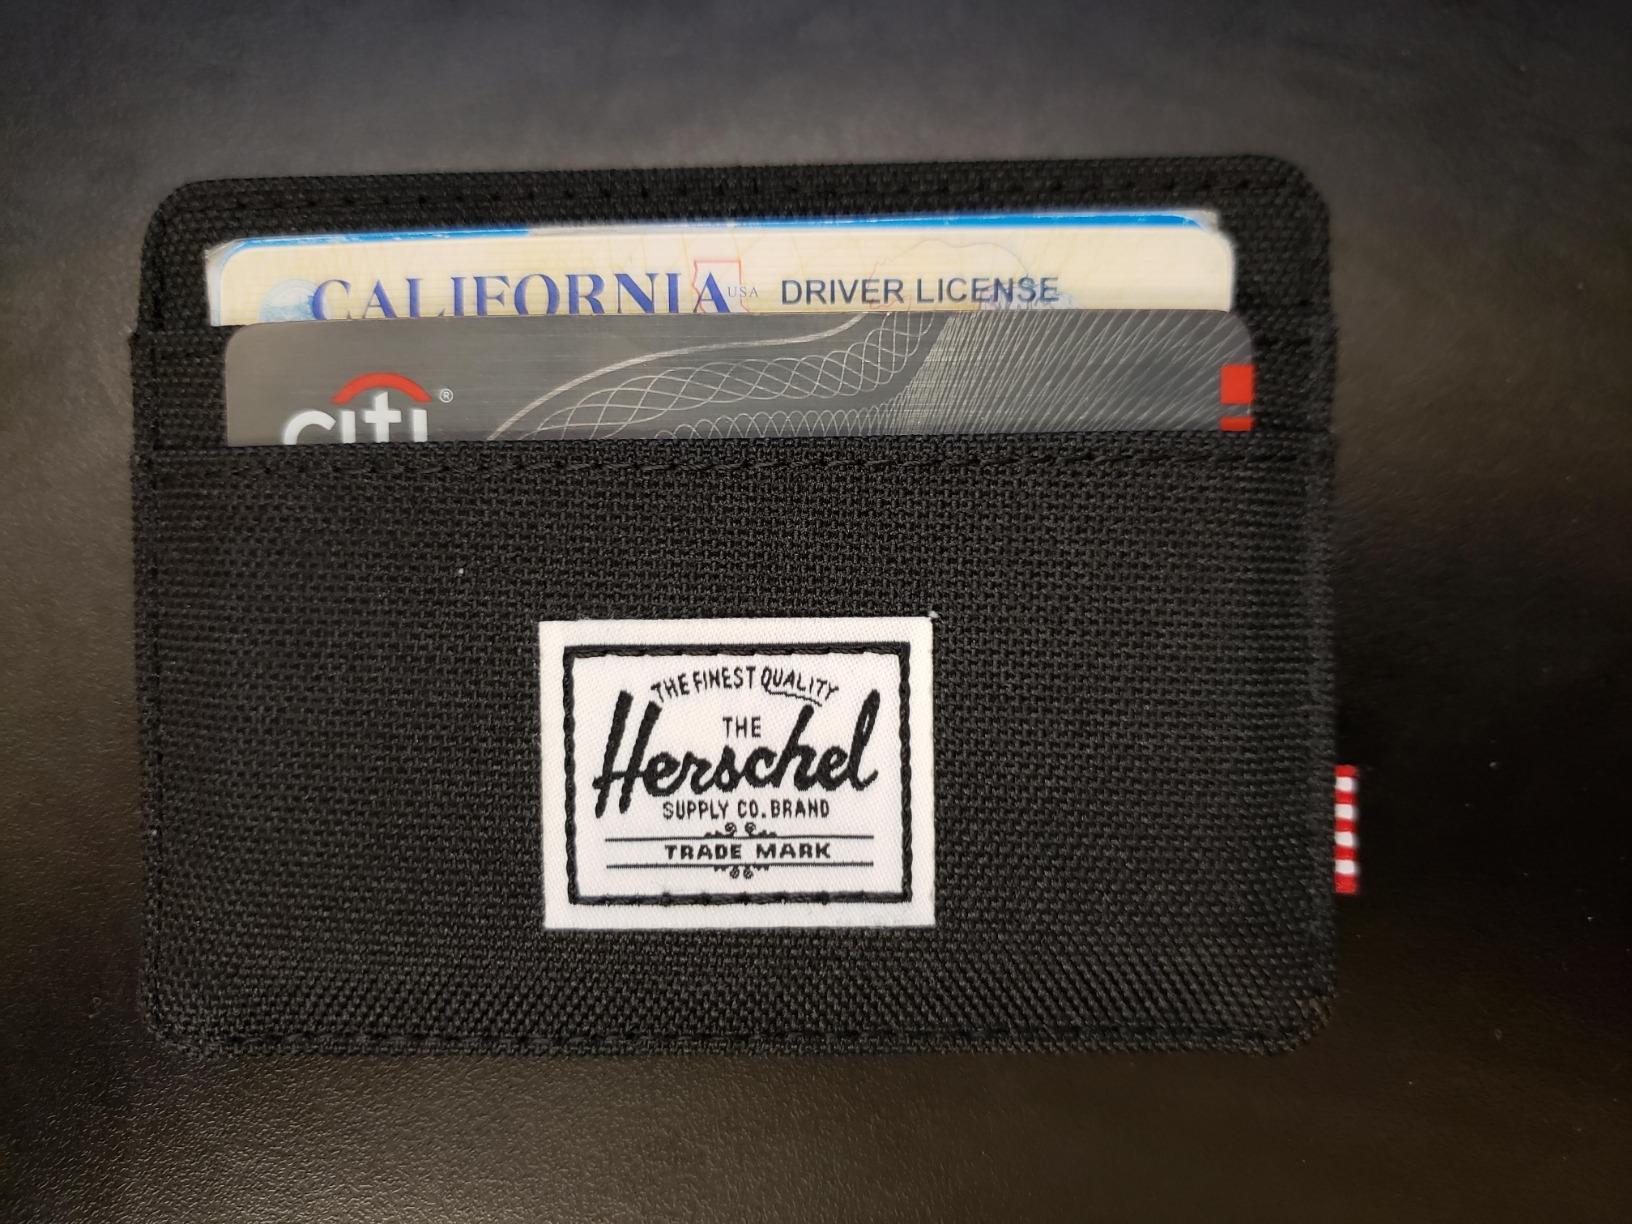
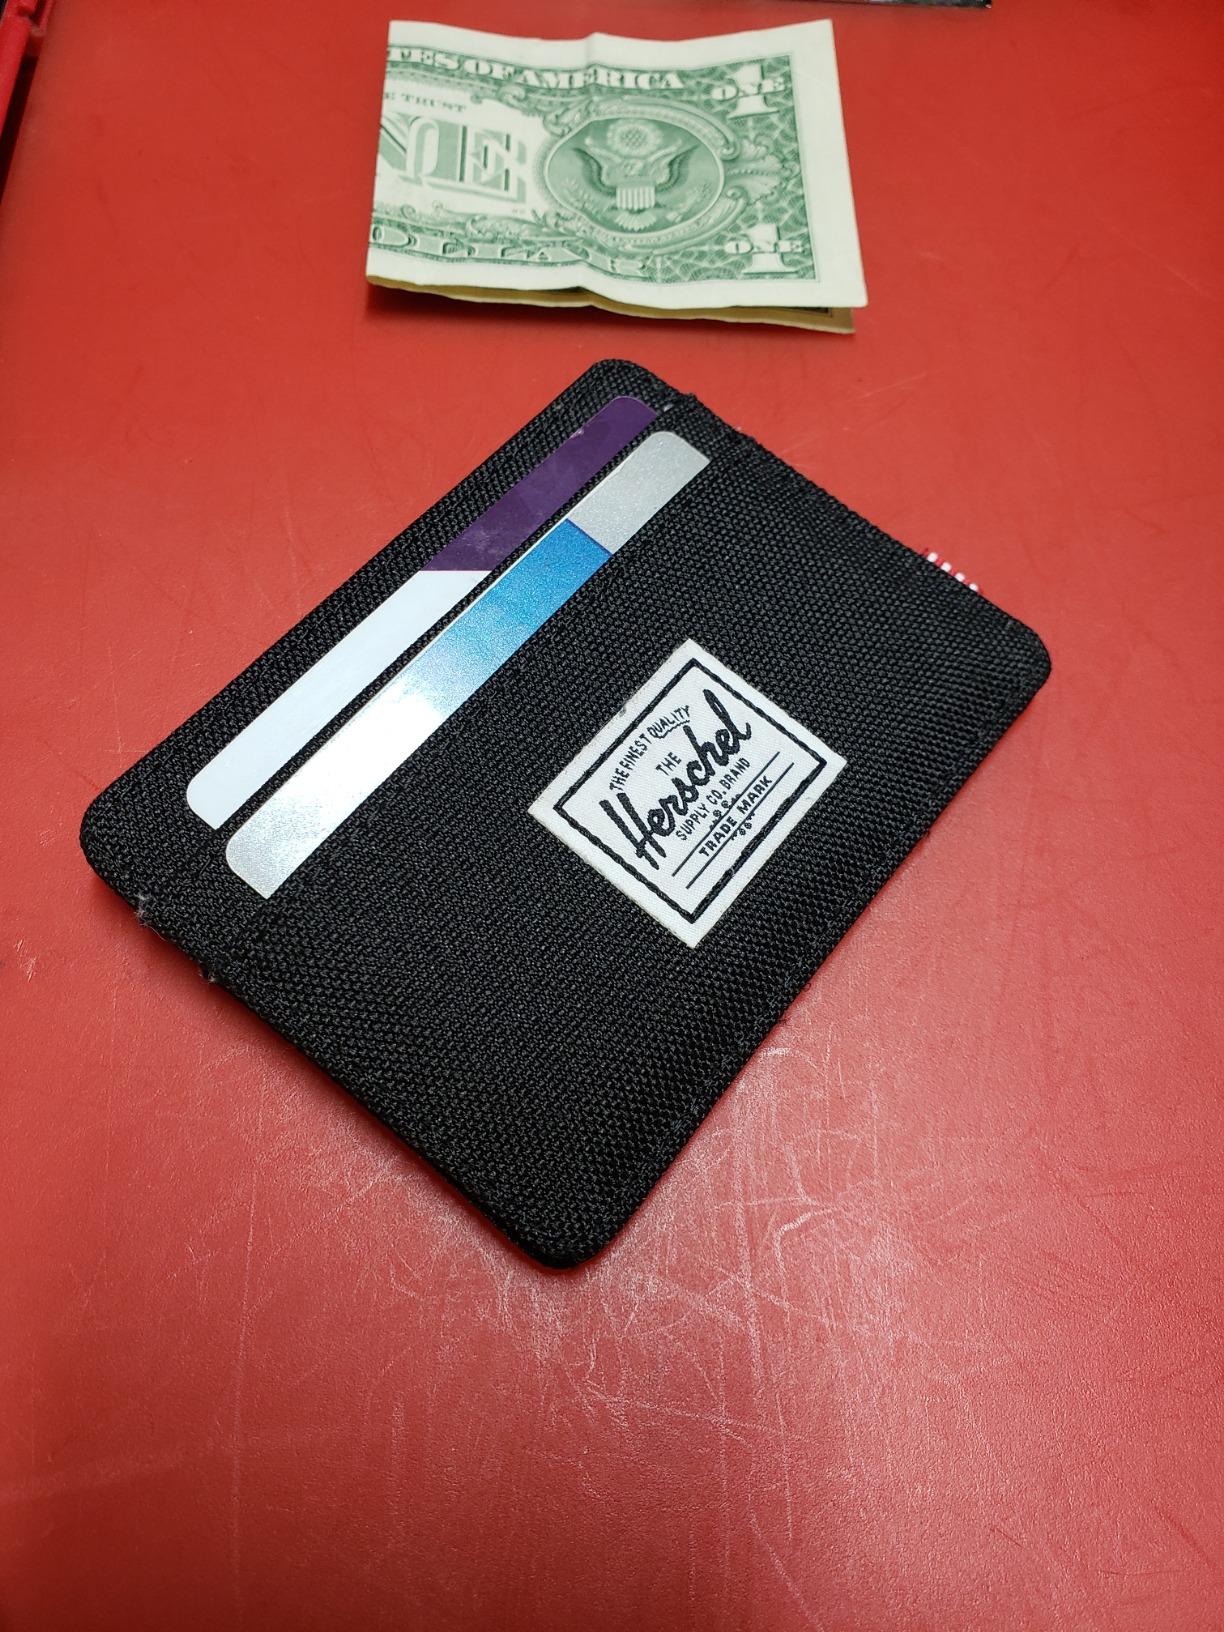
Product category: accessories_wallet
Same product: yes